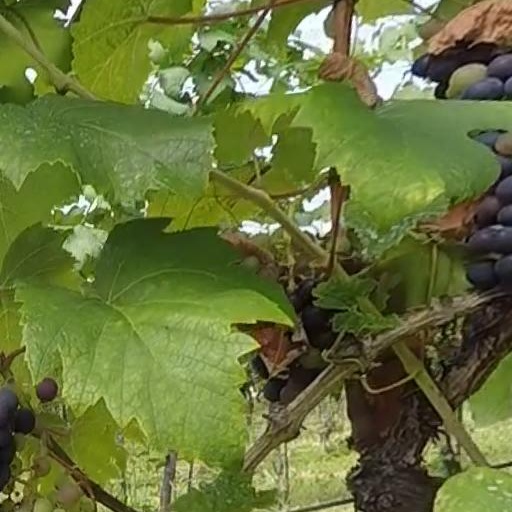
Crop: grape